Mexican Federal Highway 57

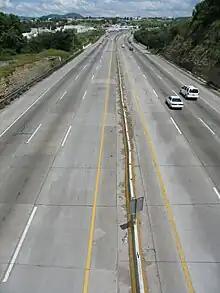

Note: As Fed. 57-D, Autopista Chamapa-La Venta skirts the western edge of Greater Mexico City through the State of Mexico and the western Federal District.